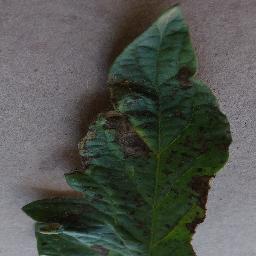
Label: Tomato___Early_blight